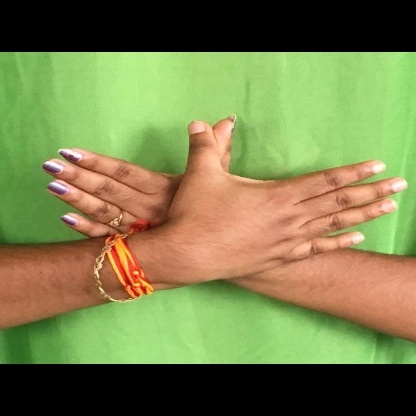
Mudra: Garuda